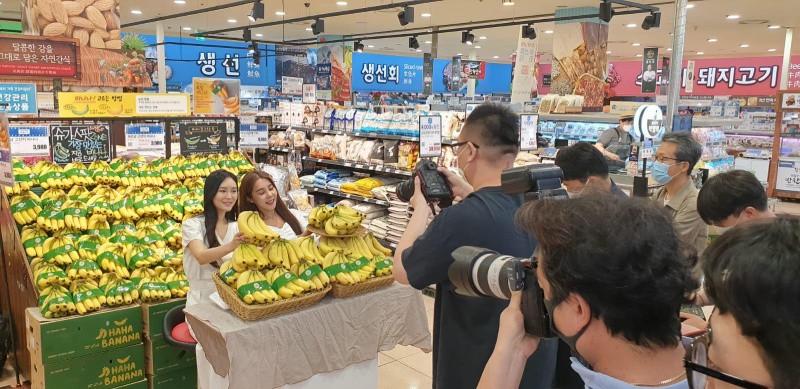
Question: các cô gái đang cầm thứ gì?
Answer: họ đang cầm nải chuối